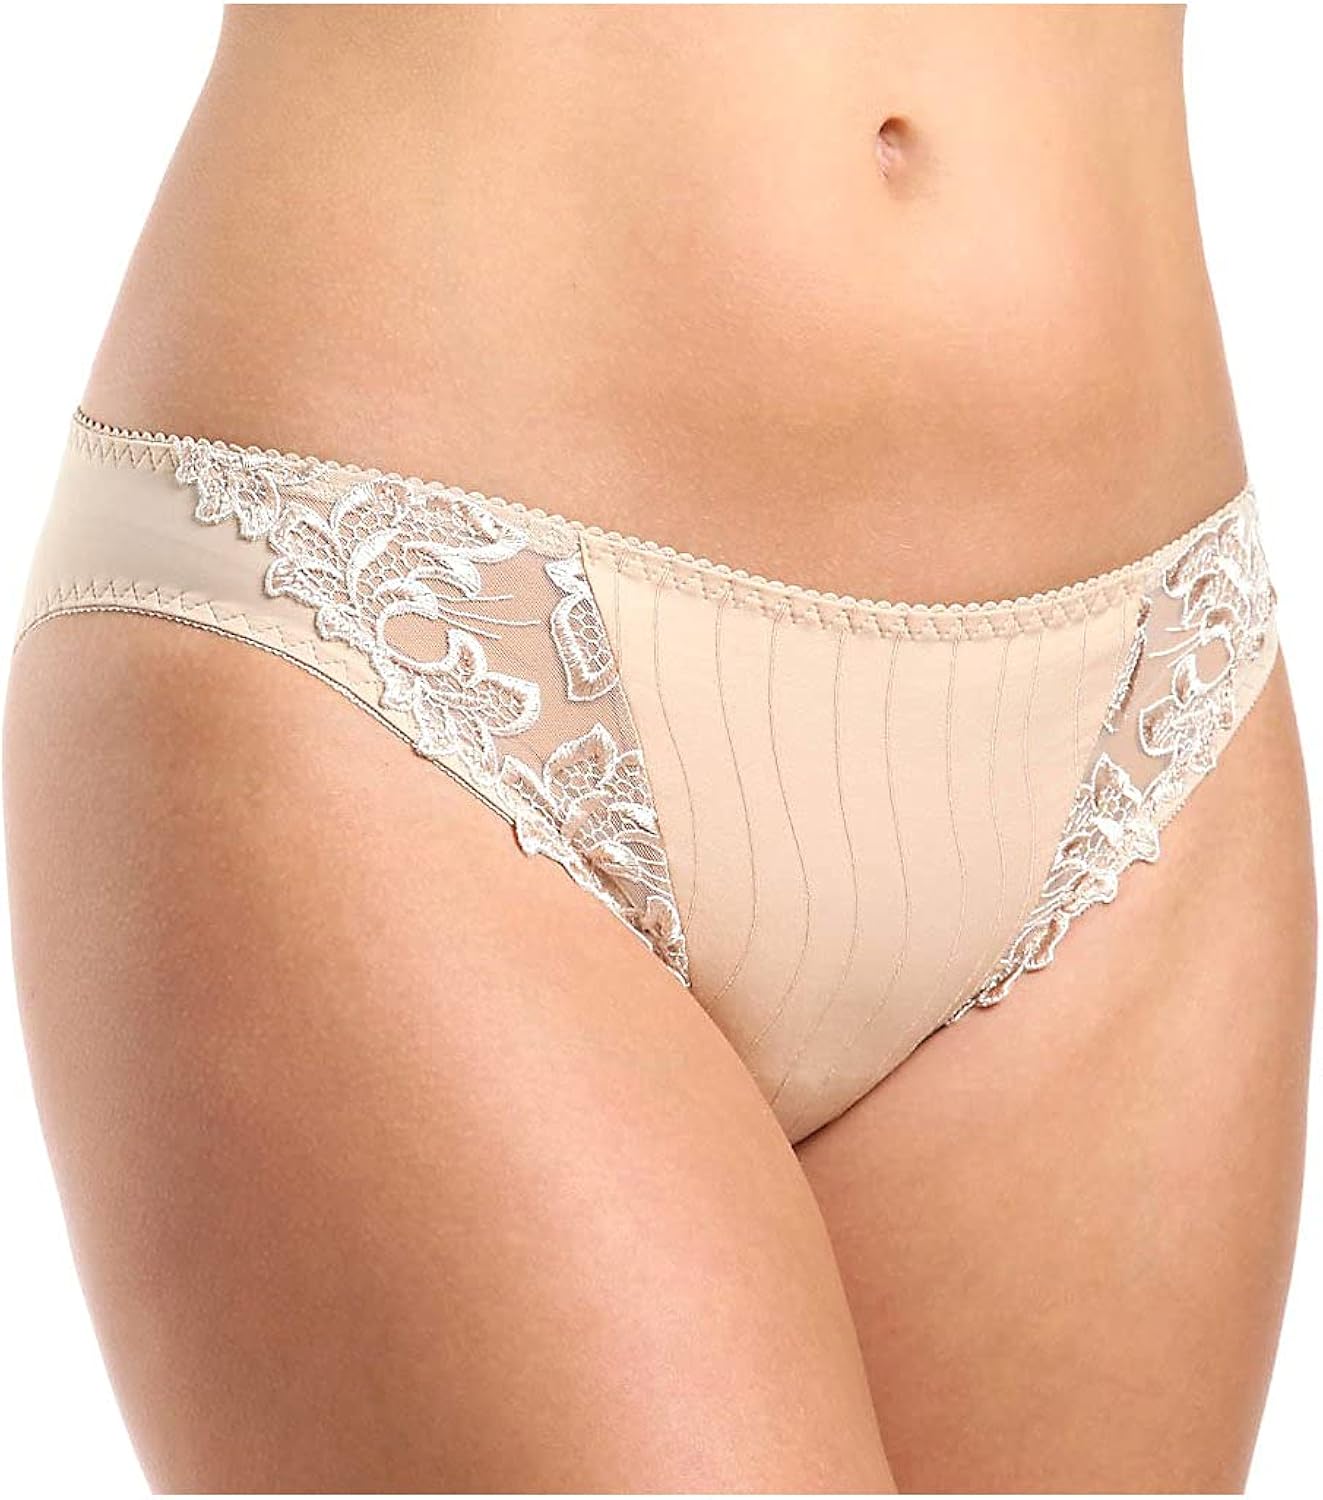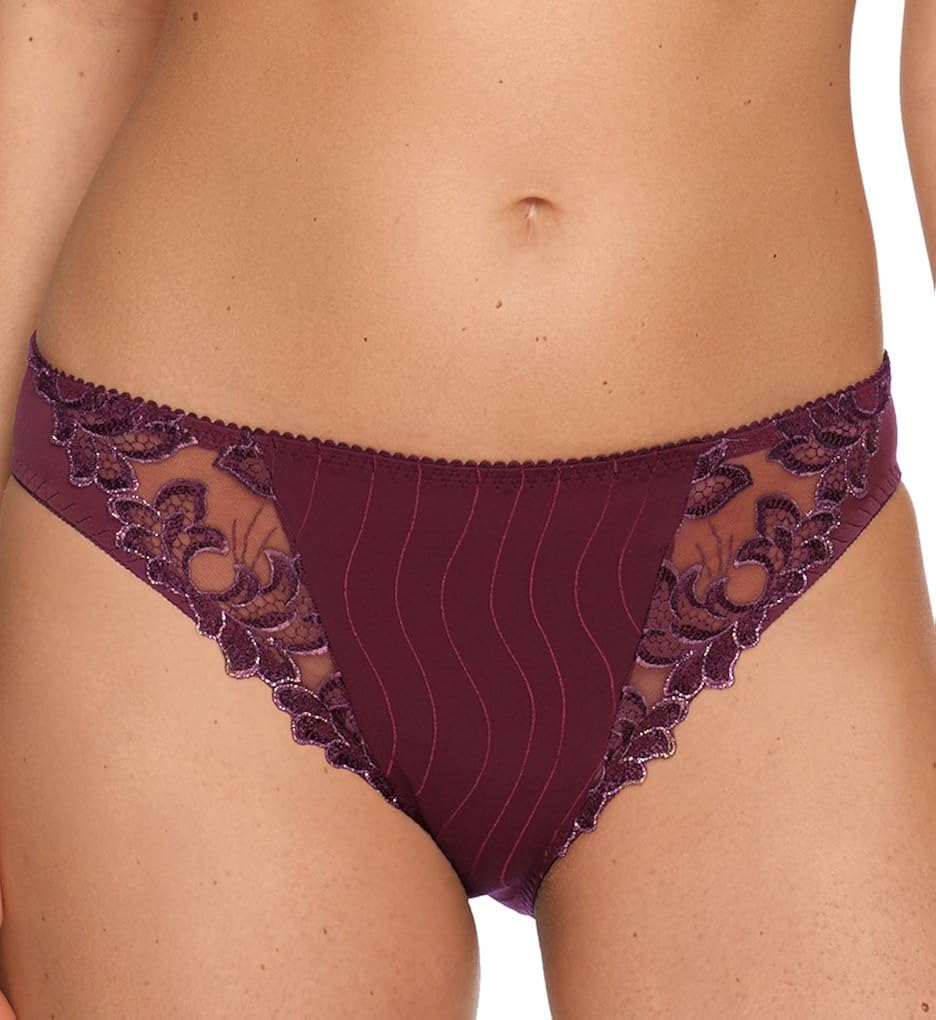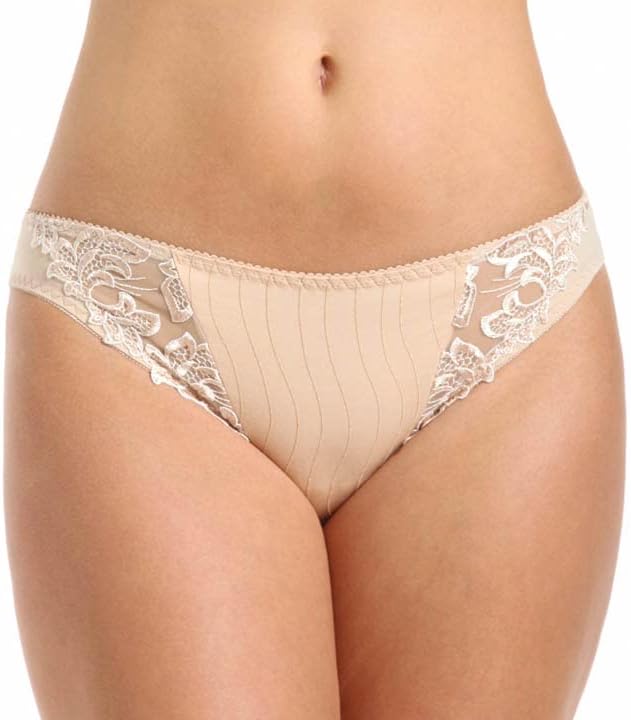
Prima Donna Women's Deauville Rio Bikini Panty 056-1810 2X Caffe Latte
Category: AMAZON FASHION
Beautiful rio briefs in Caffè Latte, a light discreet nude you simply cannot do without. Front mesh panels adorned with floral embroidery, extending to the leg line. Finished with a delicate lace scalloped edge to the waist line. Treat yourself today and coordinate with the matching bra, available for purchase seperately.
Features: 58% Polyamide / 18% Polyester / 13% Elastane / 11% Cotton | Hand Wash Only | Beautiful rio briefs in Caffè Latte, a light discreet nude you simply cannot do without. | Front mesh panels adorned with floral embroidery, extending to the leg line. | Finished with a delicate lace scalloped edge to the waist line. | Treat yourself today and coordinate with the matching bra, available for purchase seperately.